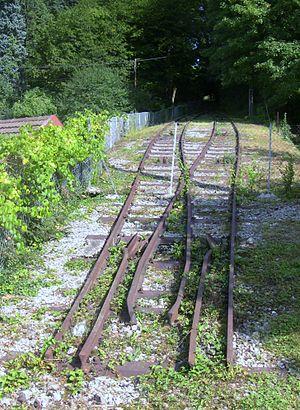
Le croisement ""Abt"" du funiculaire de Bregille à Besançon (Doubs, France).
Le funiculaire de Beauregard-Bregille, appelé communément funiculaire de Bregille, est un funiculaire et une ligne de tramway situé à Besançon dans le département français du Doubs. Imaginée dès 1899 par Émile Picard, la ligne reliait le bas et le haut de la colline de Bregille pour que les curistes de Besançon-les-Bains puissent accéder facilement aux bois et espaces verts de la ville ; cependant le funiculaire ne fut opérationnel qu'à partir de 1912, alors que le thermalisme est en déclin. La ligne fonctionnera jusqu'en 1987 malgré de nombreux problèmes financiers survenus au fil de son histoire, mais un dysfonctionnement technique viendra mettre un terme à l'activité du funiculaire. Cette ligne, inscrite à l'Inventaire des Monuments historiques depuis le 27 janvier 2011, fait actuellement l'objet d'un projet de réhabilitation, mené par une association en partenariat avec la Ville de Besançon.